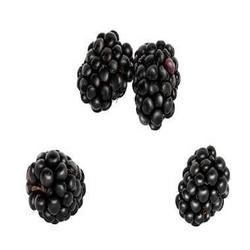
Label: Blackberry